Magnetic Rag

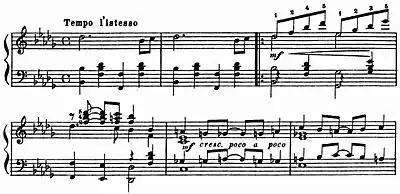
The first 6 bars of section D, showing Joplin's departure from usual ragtime form. He has both parts play in unison, and he departs from the standard 2/4 left-hand rhythm. This is part of the original published score.

Like the classic rag, "Magnetic Rag" begins with a four-bar introduction. Since it is featured at both the beginning and end of the piece, the melody of the A strain is possibly the most recognizable melody in the piece. Much of this melody is in the mode of B-flat major, the main key of the entire piece; however, during bars 11 and 12, the mode shifts to G minor. This shift demonstrates one of Joplin's late-life techniques: establishing a foreign key within the framework of a strain.